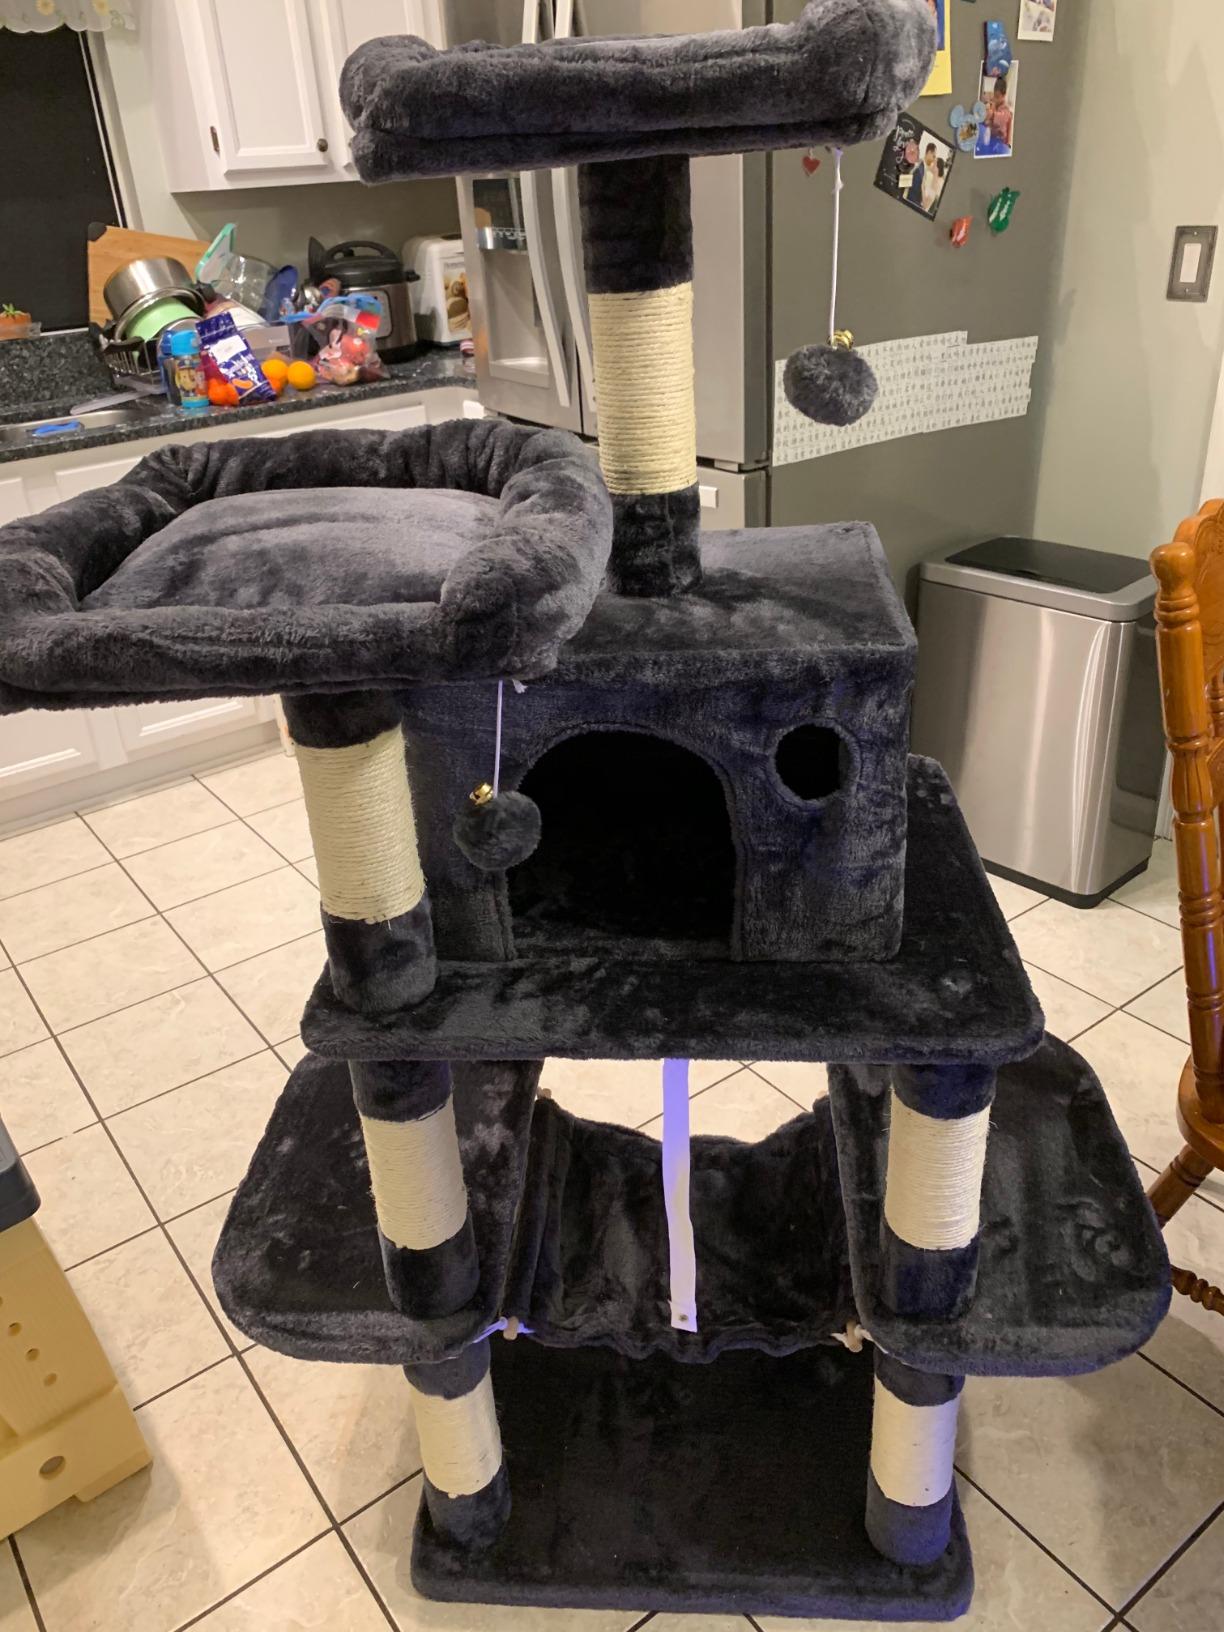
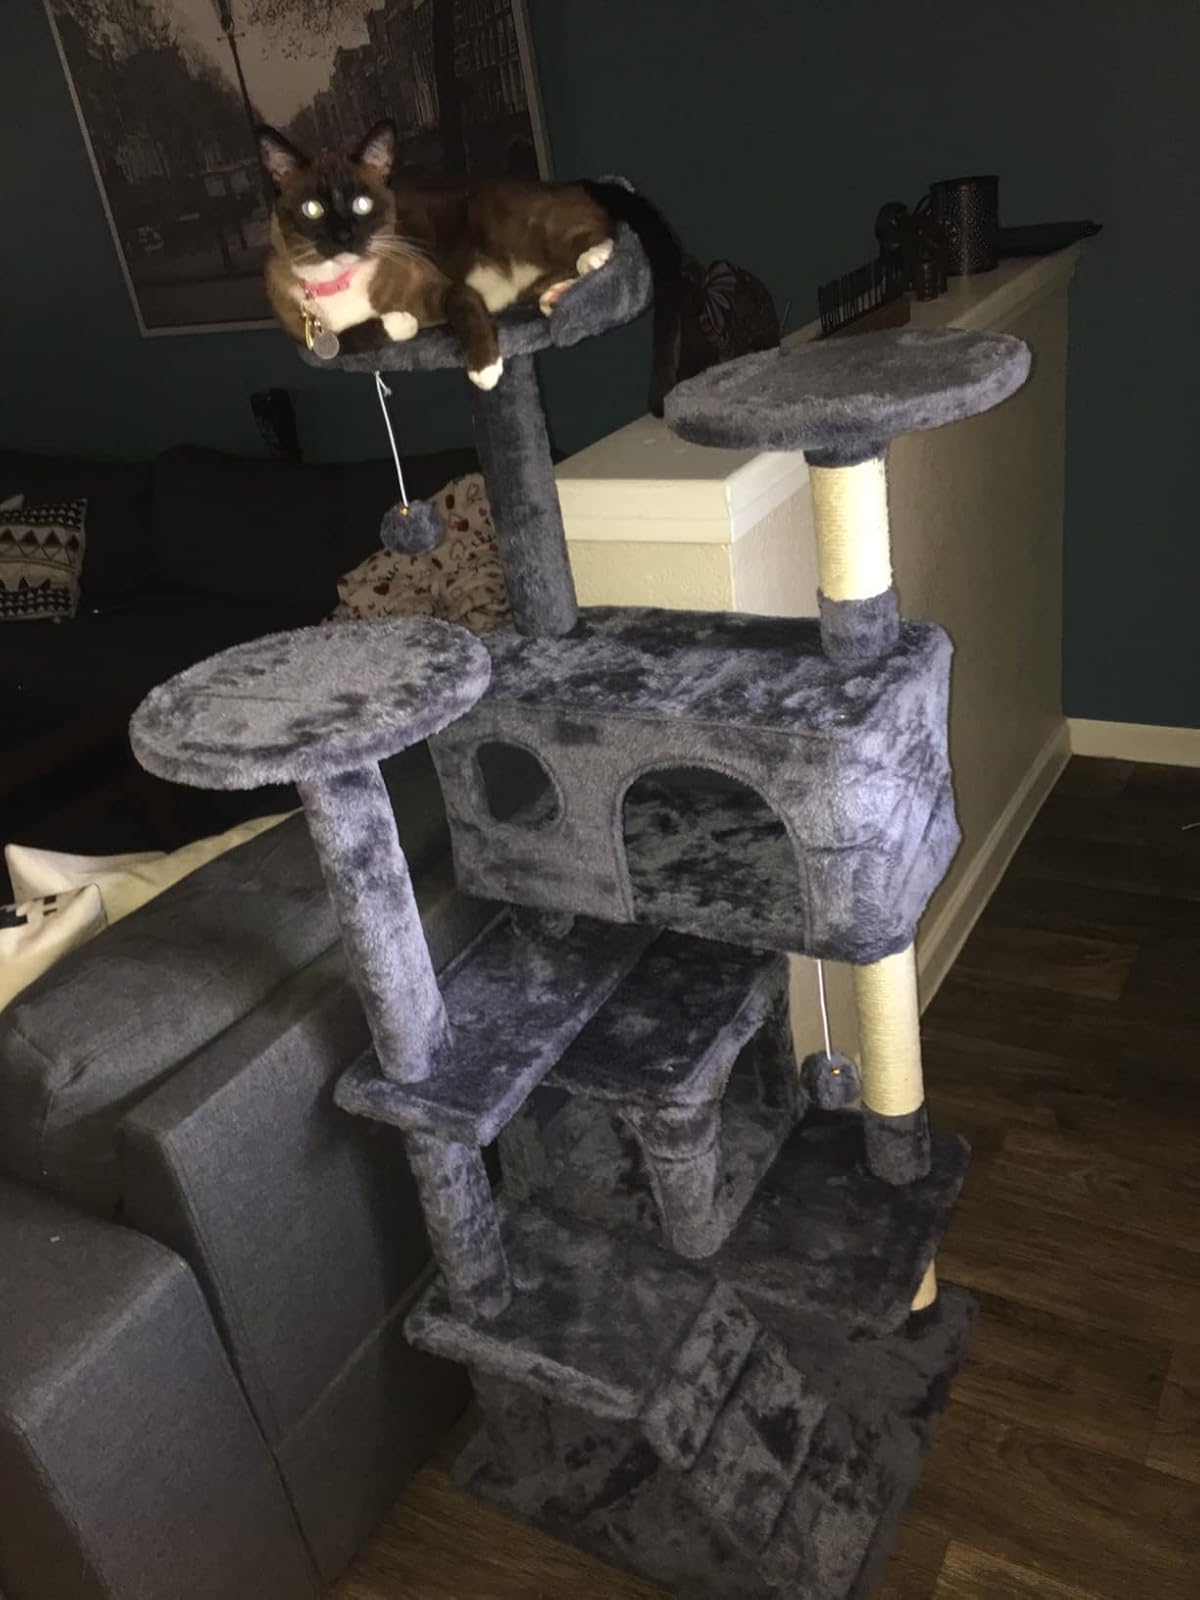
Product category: items_cat tree
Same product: no